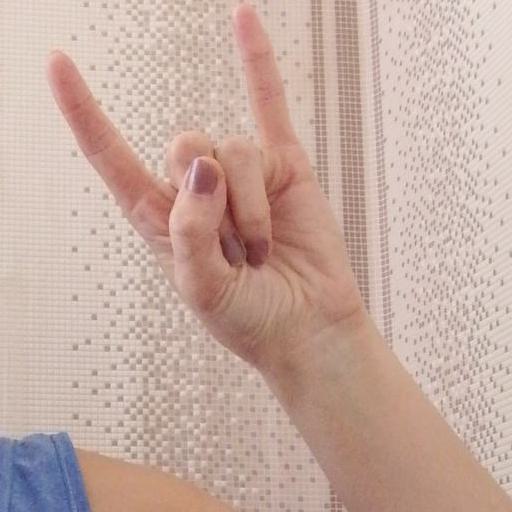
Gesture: rock